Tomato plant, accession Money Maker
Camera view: vertical (180 deg); turntable rotation: 330 degrees
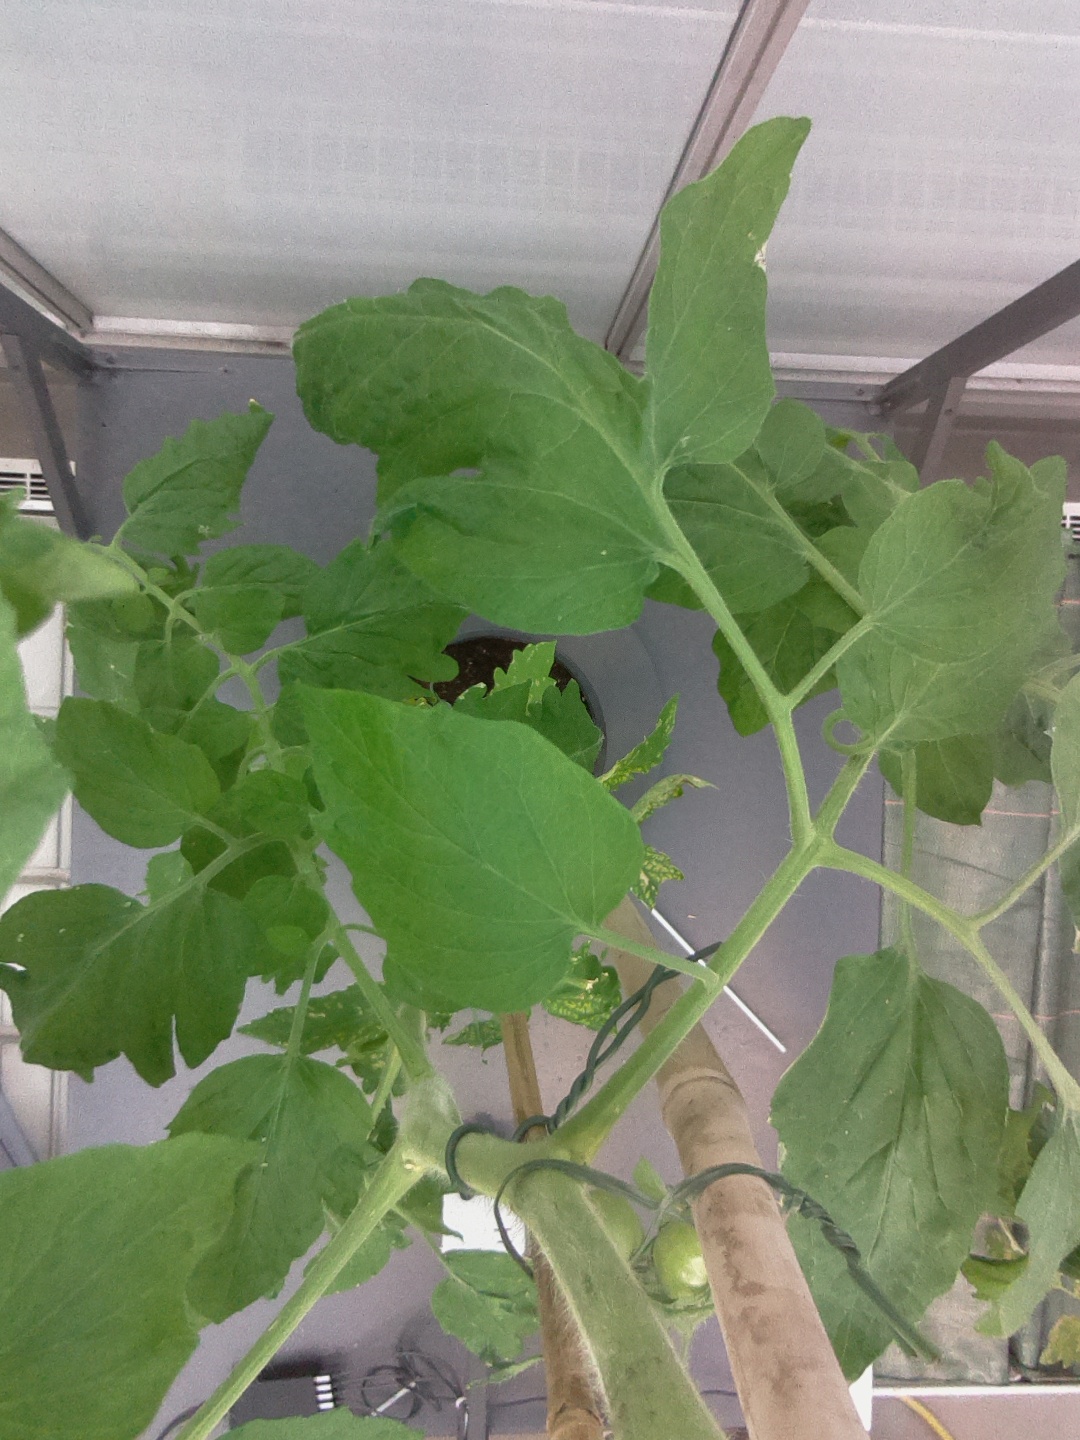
BBCH growth stage 73: 30%-40% of final fruit size